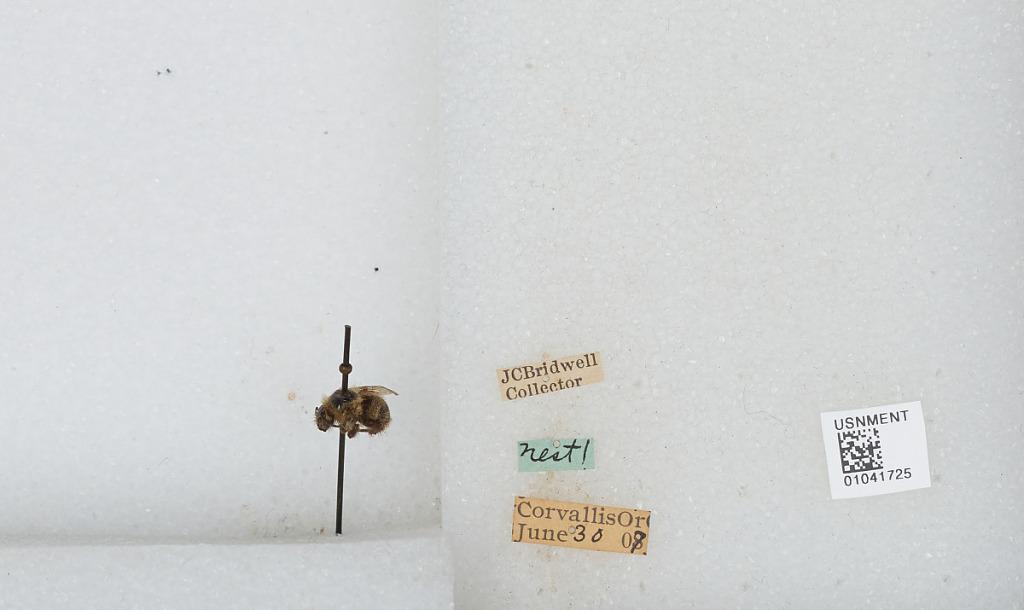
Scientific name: Bombus sp.
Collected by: J. Bridwell
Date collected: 1907-6-30
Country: United States
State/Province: Oregon
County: Benton
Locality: Corvallis
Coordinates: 44.57, -123.28